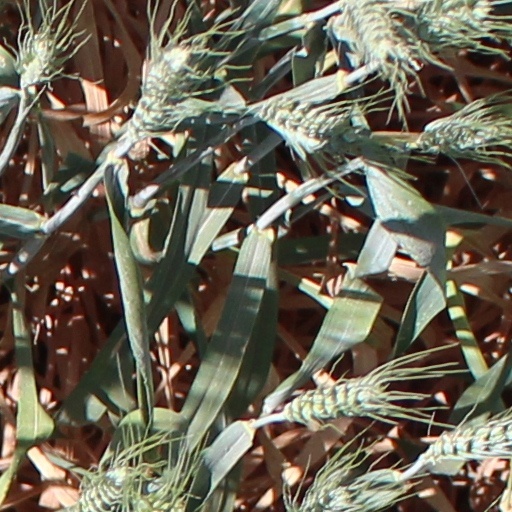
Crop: wheat